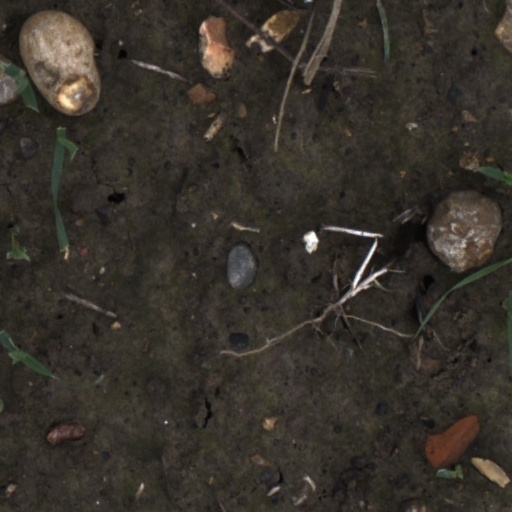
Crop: wheat